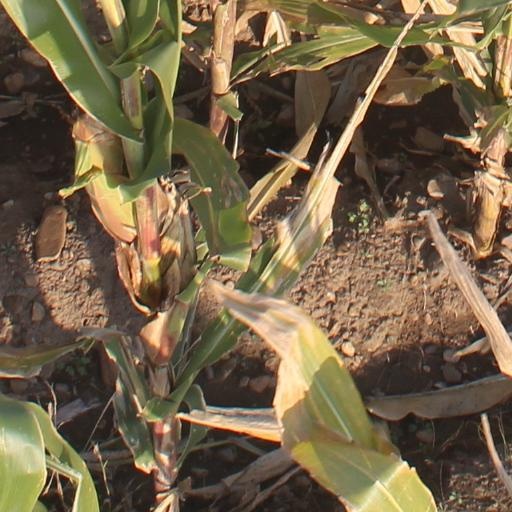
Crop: maize; corn